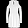
Label: Dress